Kolkwitz Süd station

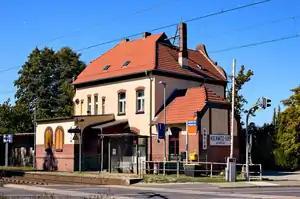
2019

Kolkwitz Süd station is a railway station in the southern part of the municipality of Kolkwitz, located in the Spree-Neiße district in Brandenburg, Germany.